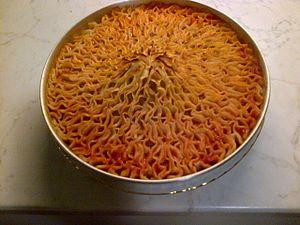
Les mantı ou mantis sont des sortes de raviolis fabriquées en Turquie et dans plusieurs cuisines d'Asie centrale et du Caucase et chez les Ouïghours.